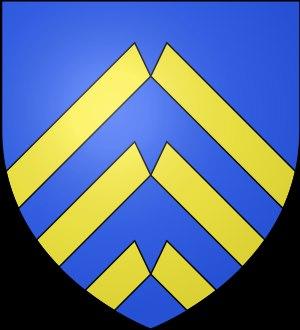
Bréel est une ancienne commune française, dans le département de l'Orne en région Normandie, devenue le 1ᵉʳ janvier 2016 une commune déléguée au sein de la commune nouvelle d'Athis-Val de Rouvre.